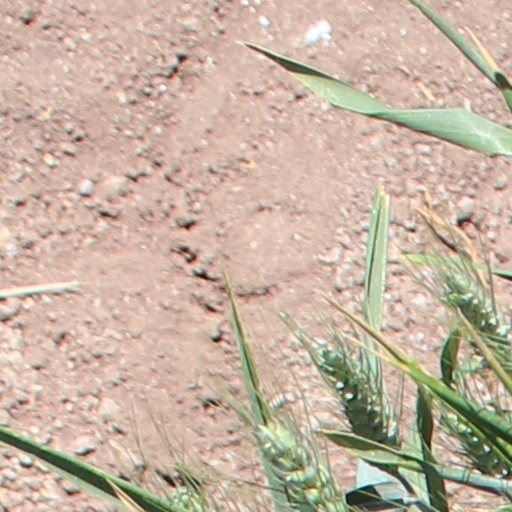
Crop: wheat